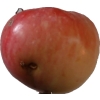
Label: Apple 10